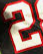
Number: 2